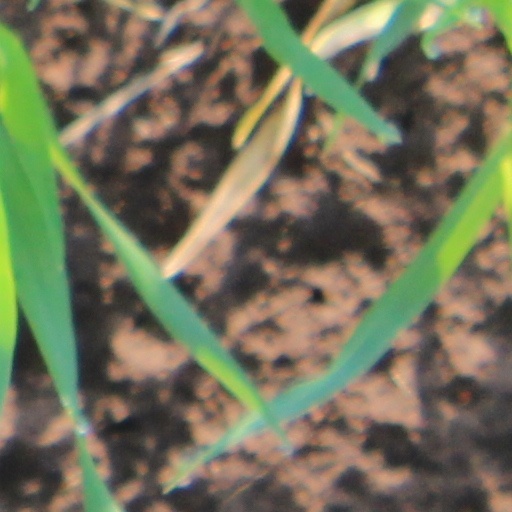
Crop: wheat